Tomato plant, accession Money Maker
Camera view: horizontal (90 deg, fisheye); turntable rotation: 120 degrees
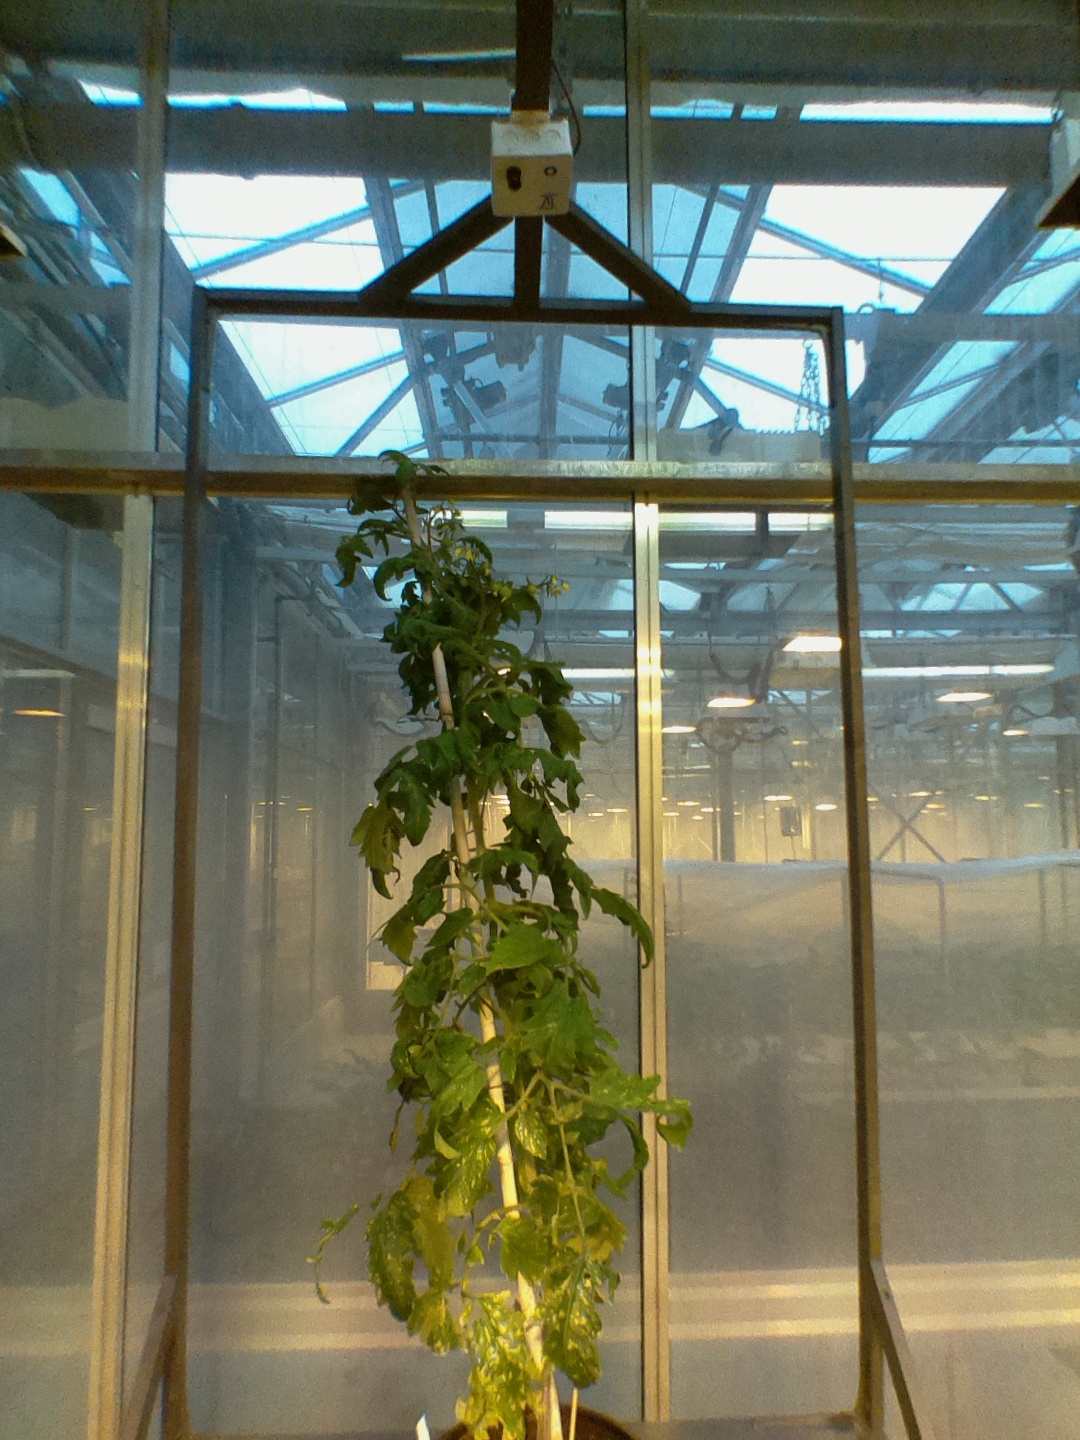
BBCH growth stage 71: 10%-20% of final fruit size